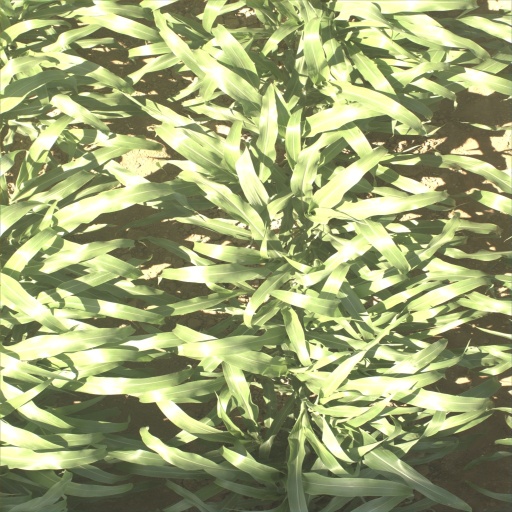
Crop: sorghum